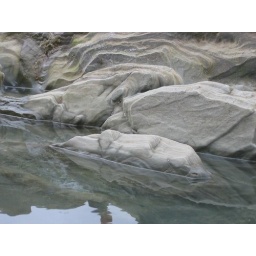
by Aubri - rocks on the beach at Kalaloch